Messner Mountain Museum

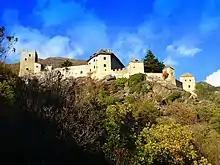
Juval Castle

This part of the MMM is housed within Juval Castle near Naturns, a late-medieval castle, and was opened in 1995. This castle is privately owned by Messner and he uses it as his summer residence.